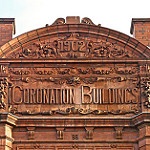
Label: buildings